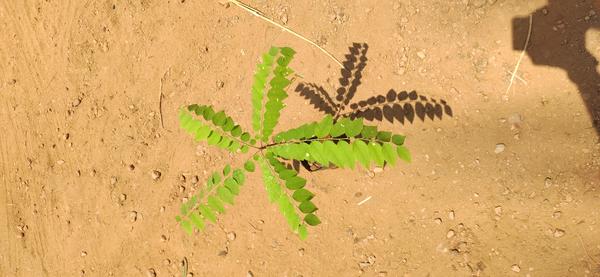
Plant: Amla